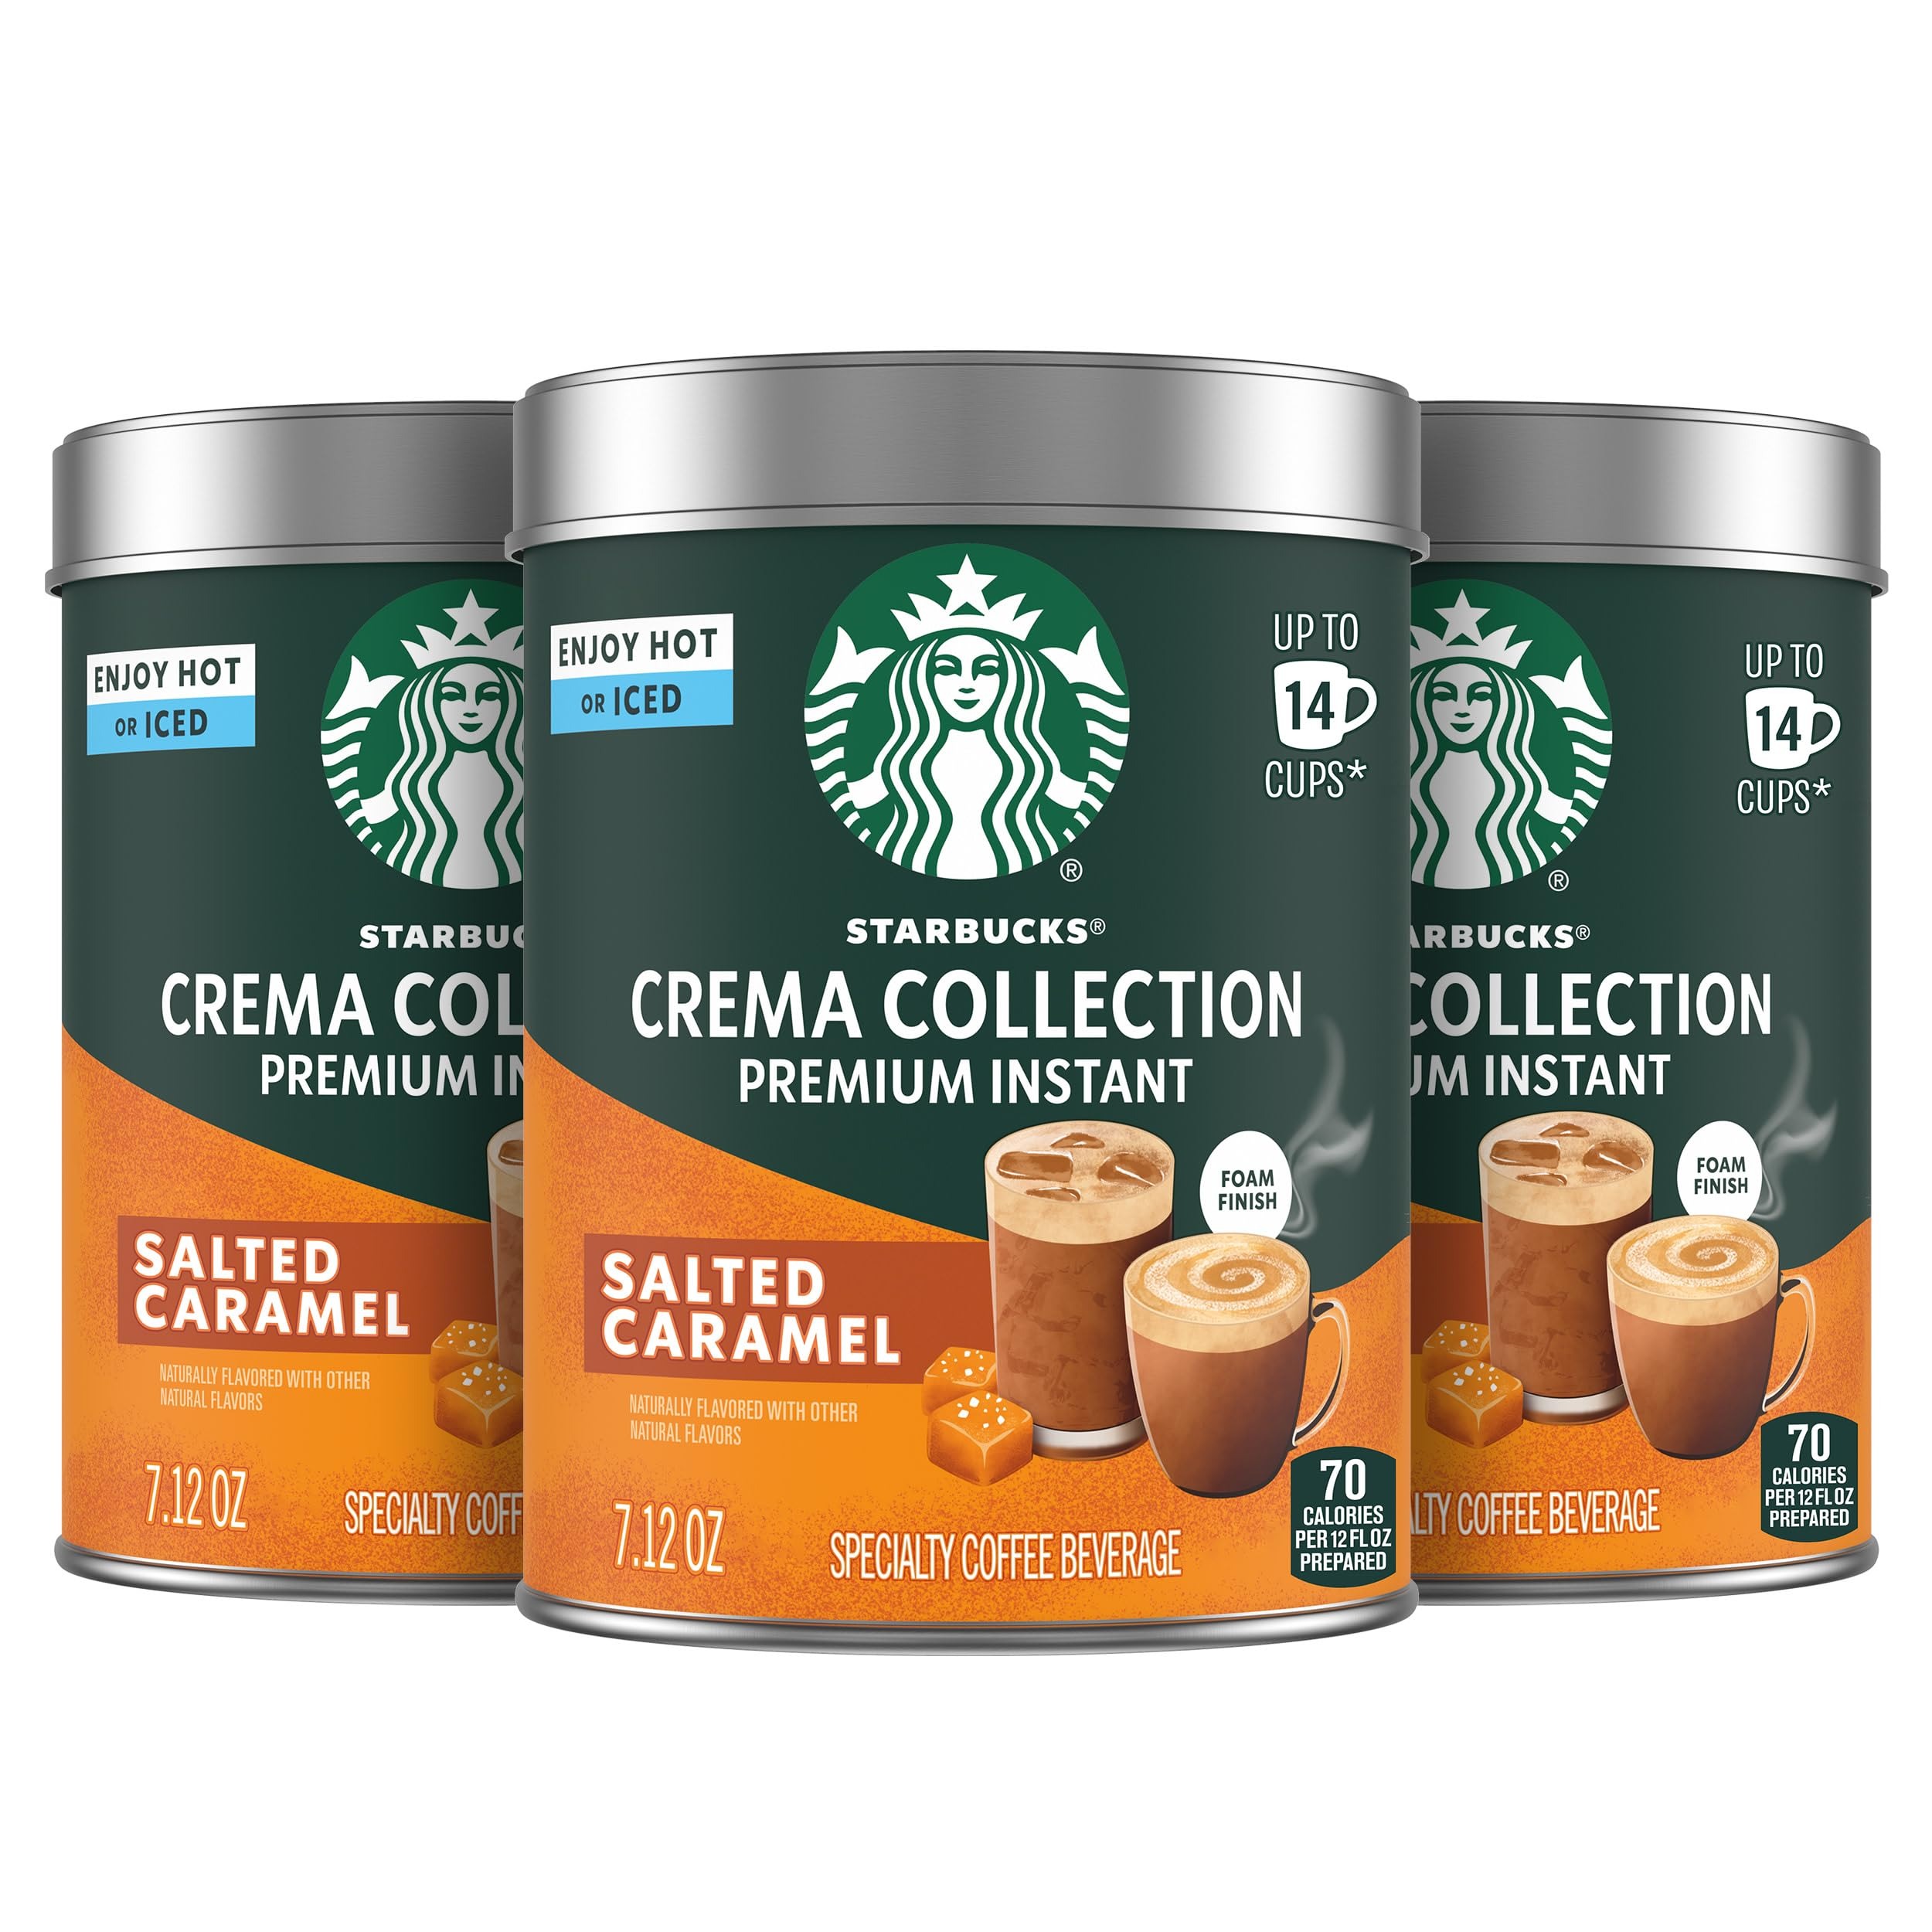
Item Name: Starbucks Premium Instant Salted Caramel
Bullet Point: Crafted with 100% arabica beans, Starbucks Premium Instant Coffee Crema Collection Salted Caramel flavor delivers a smooth and buttery taste experience.
Value: 7.12
Unit: Ounce

Price: 10.98